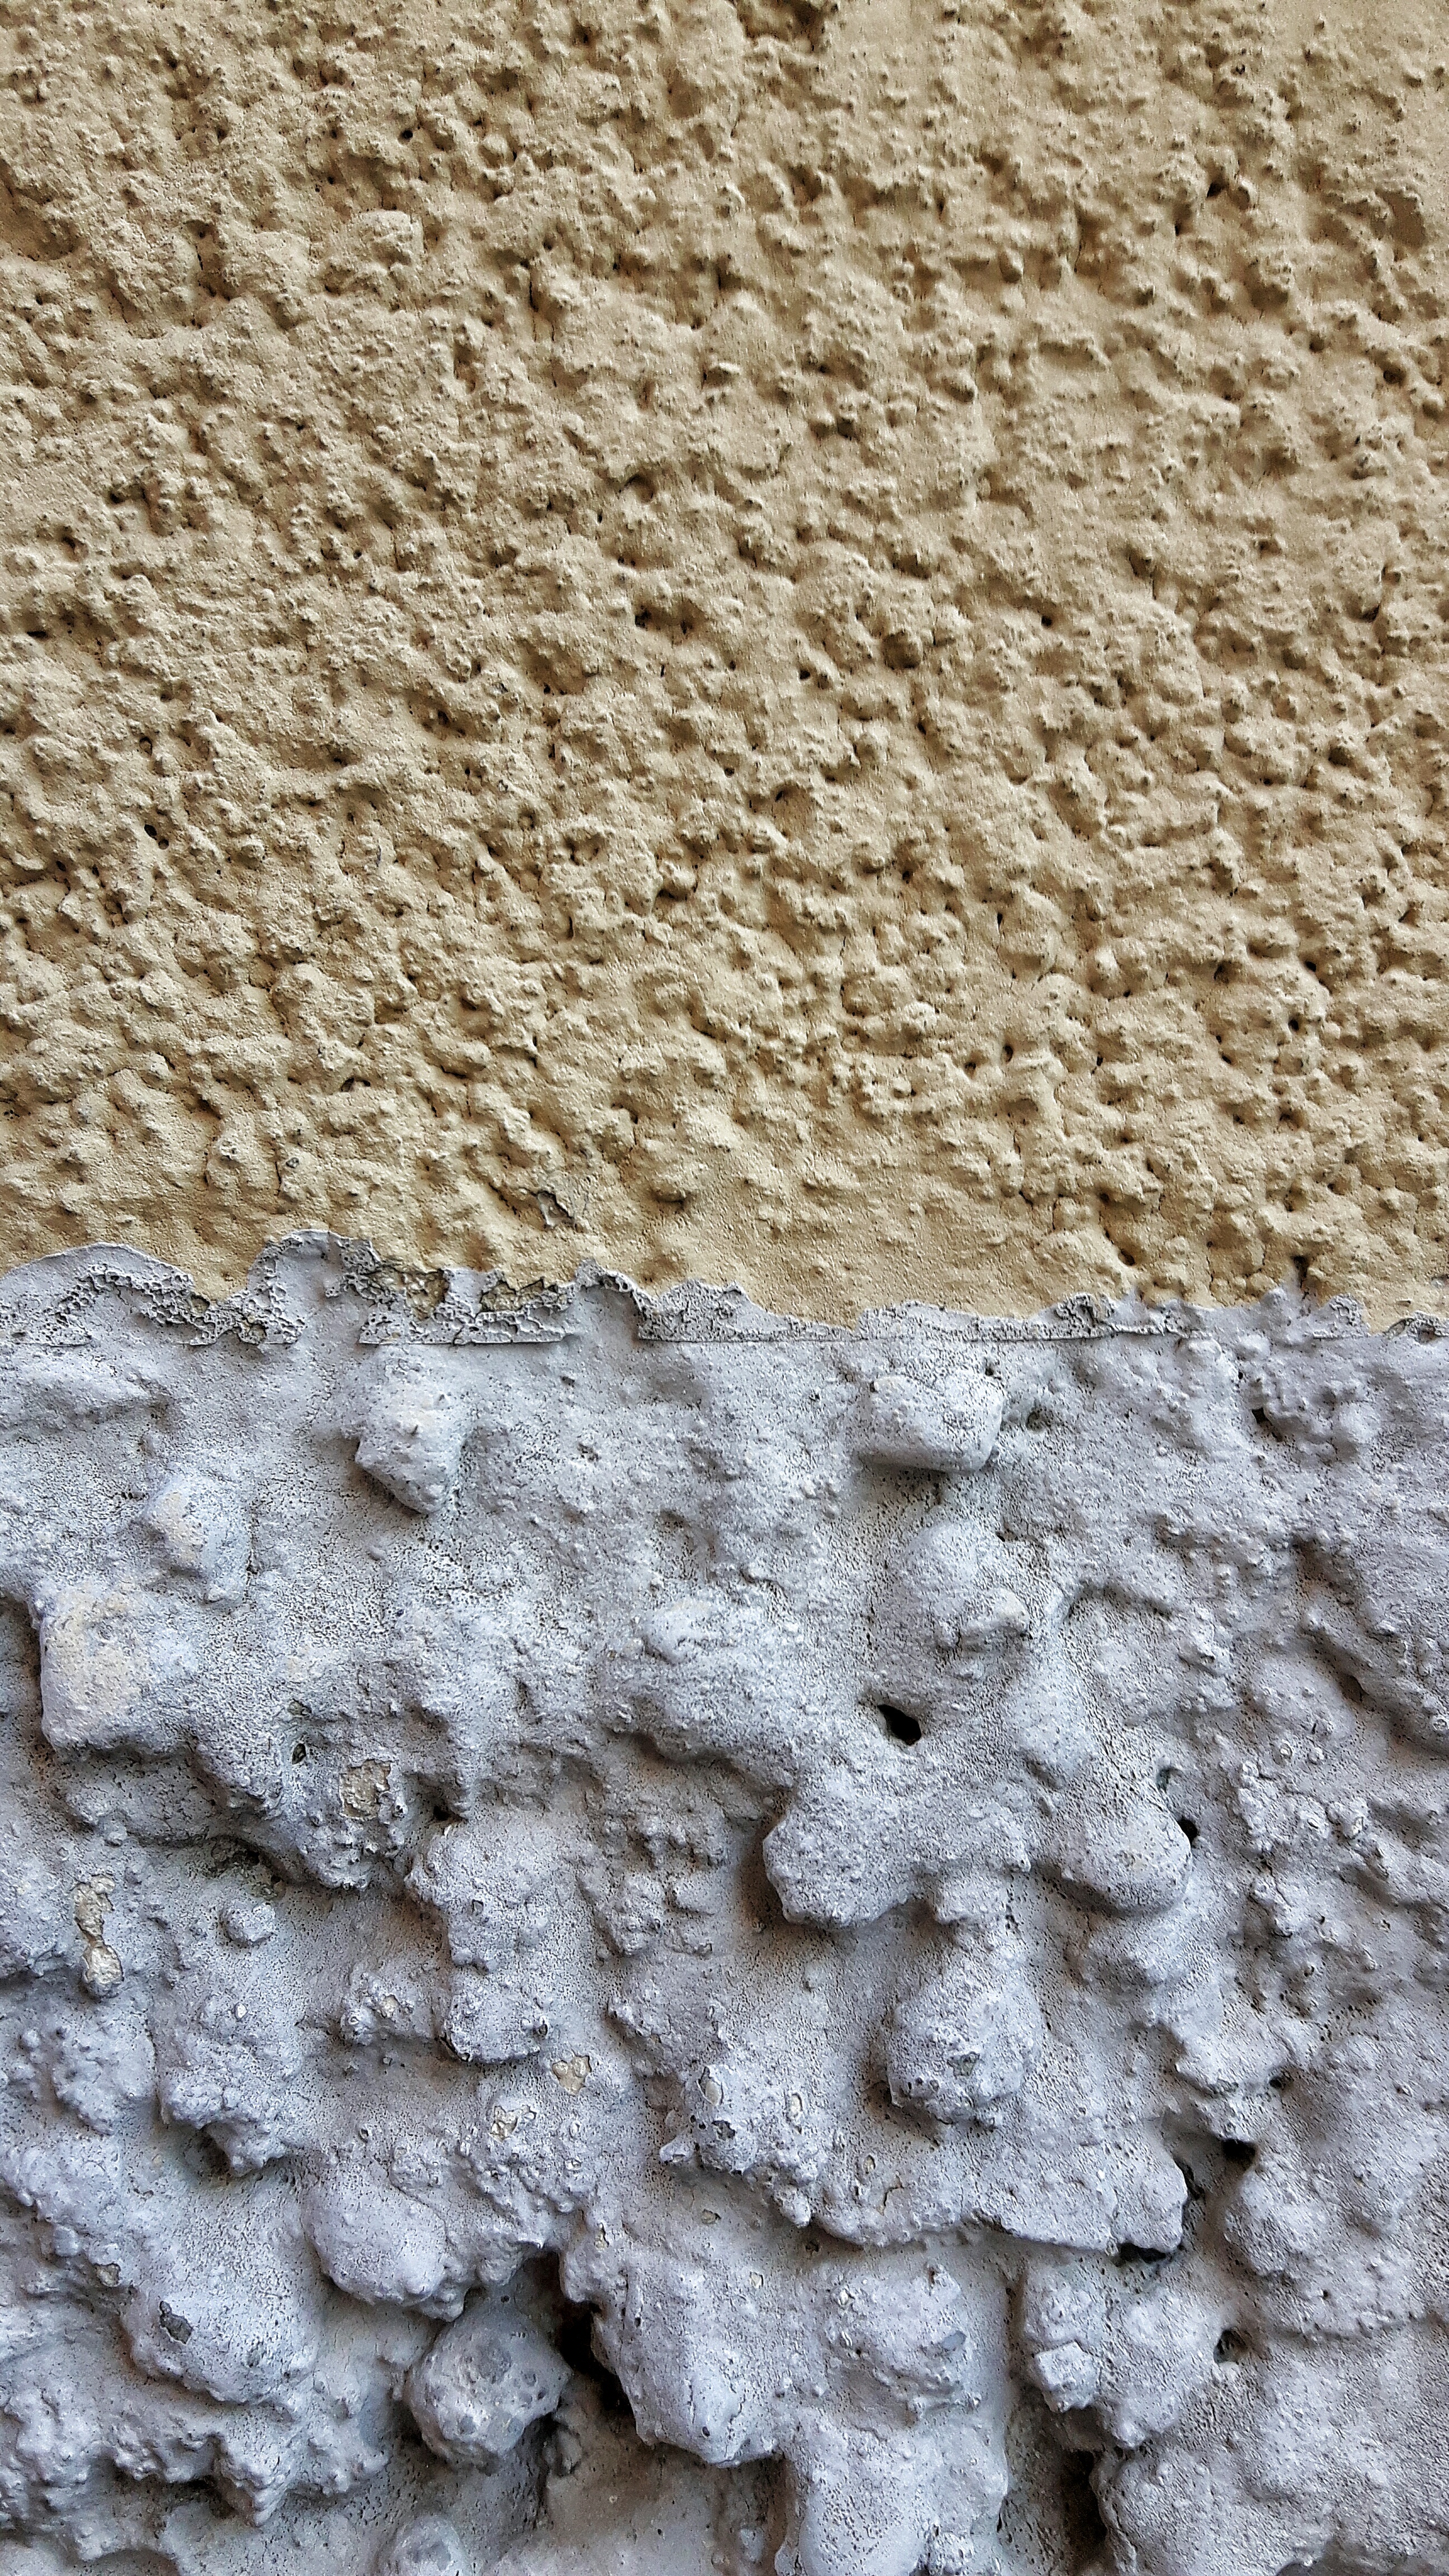
sand, rock, wood, texture, wall, color, soil, paint, material, geology, drawing, plaster, flooring, the framework